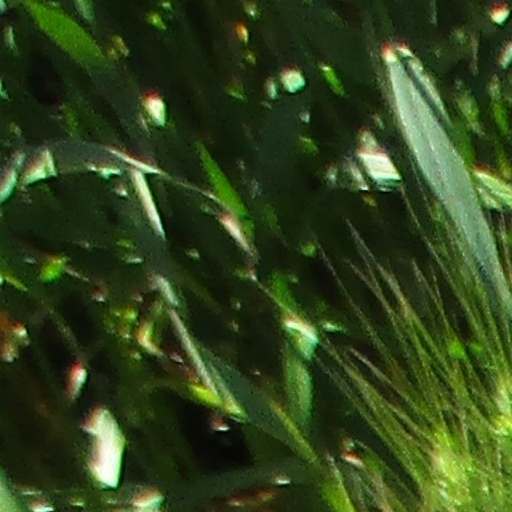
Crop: wheat